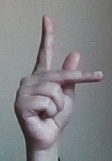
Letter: dha